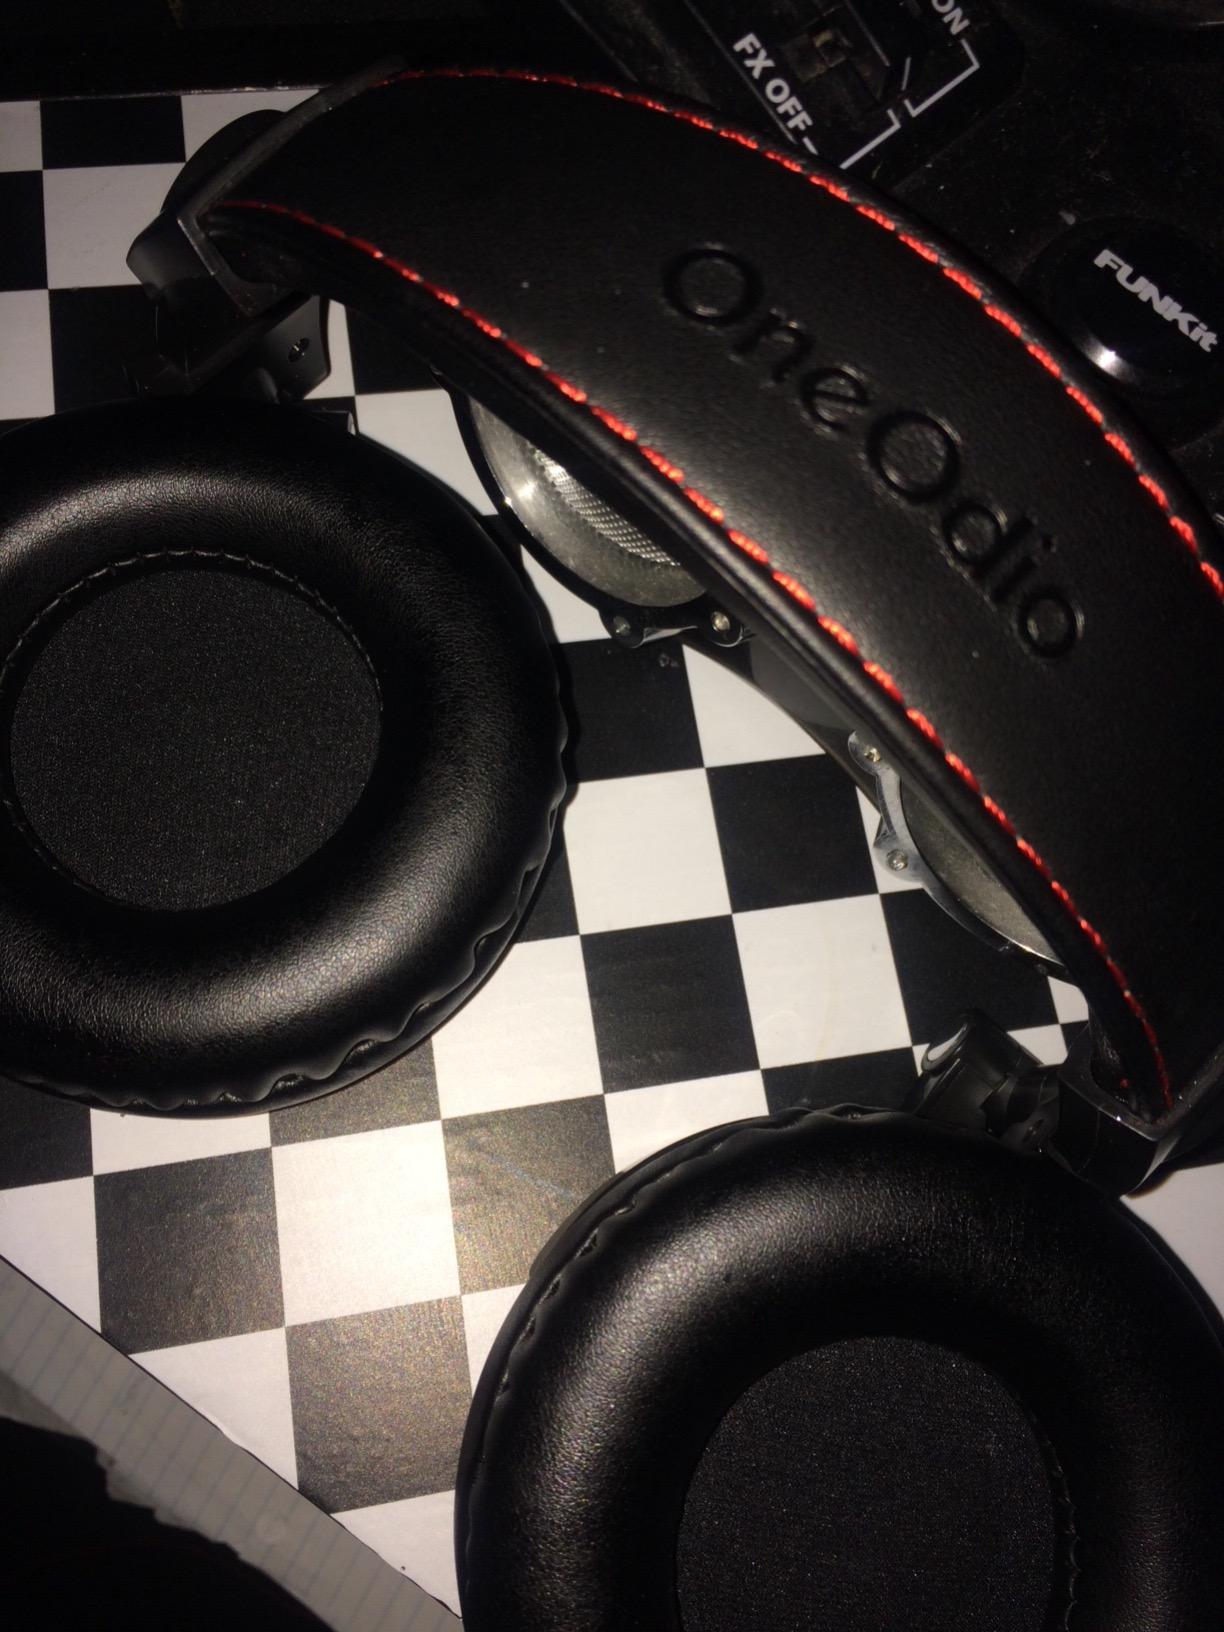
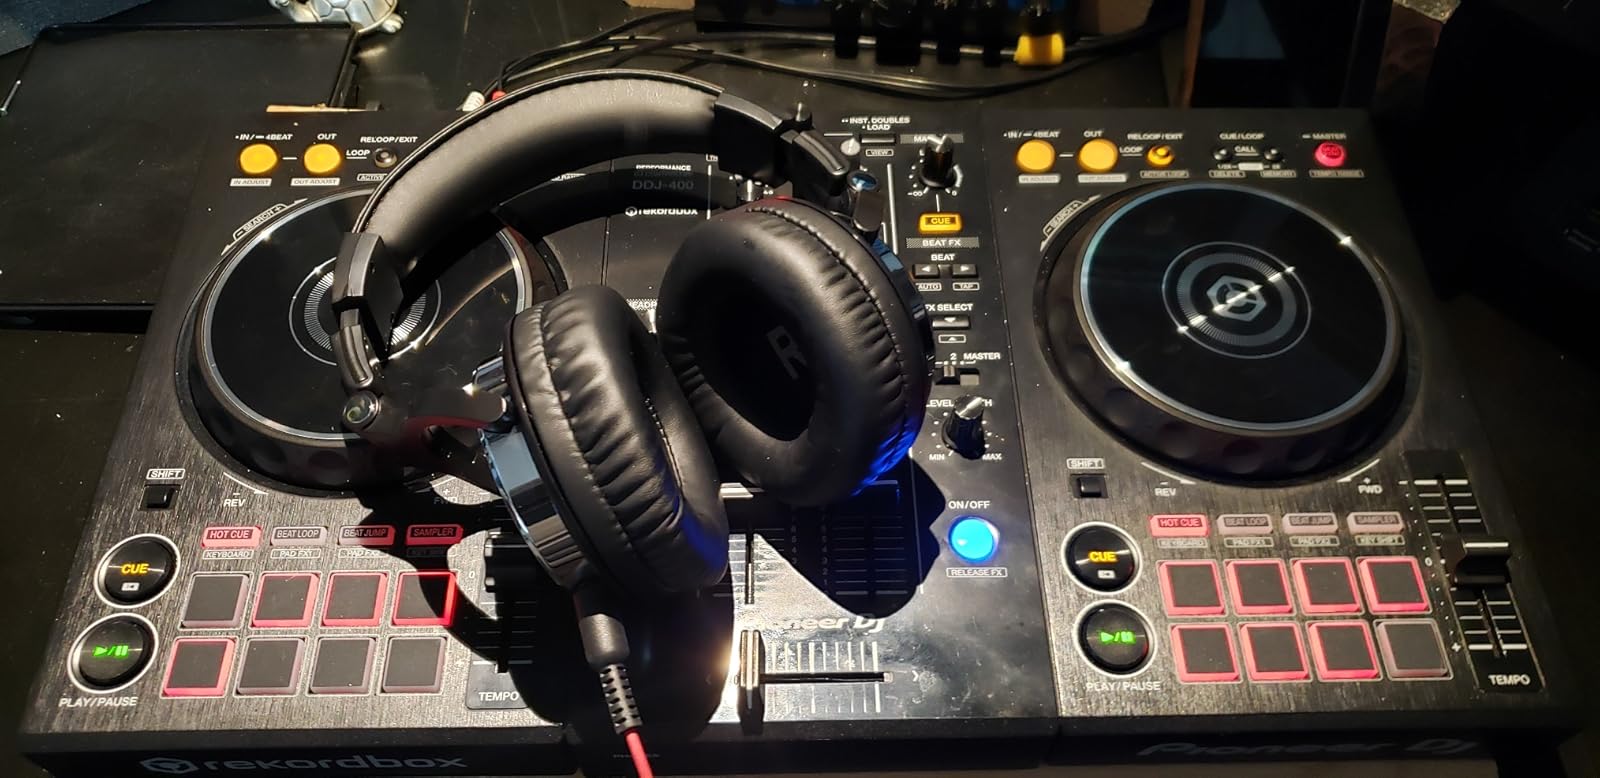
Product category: headphones
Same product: yes